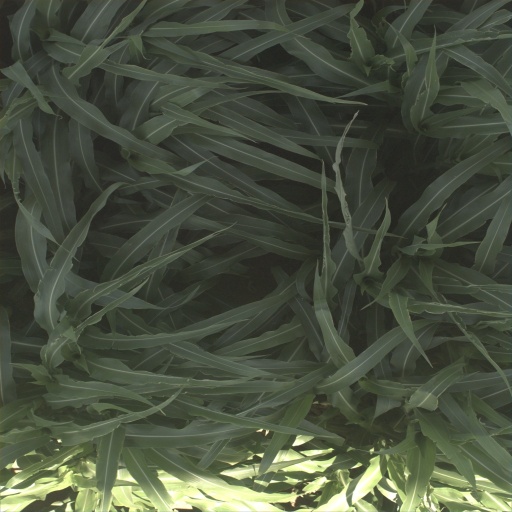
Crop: sorghum